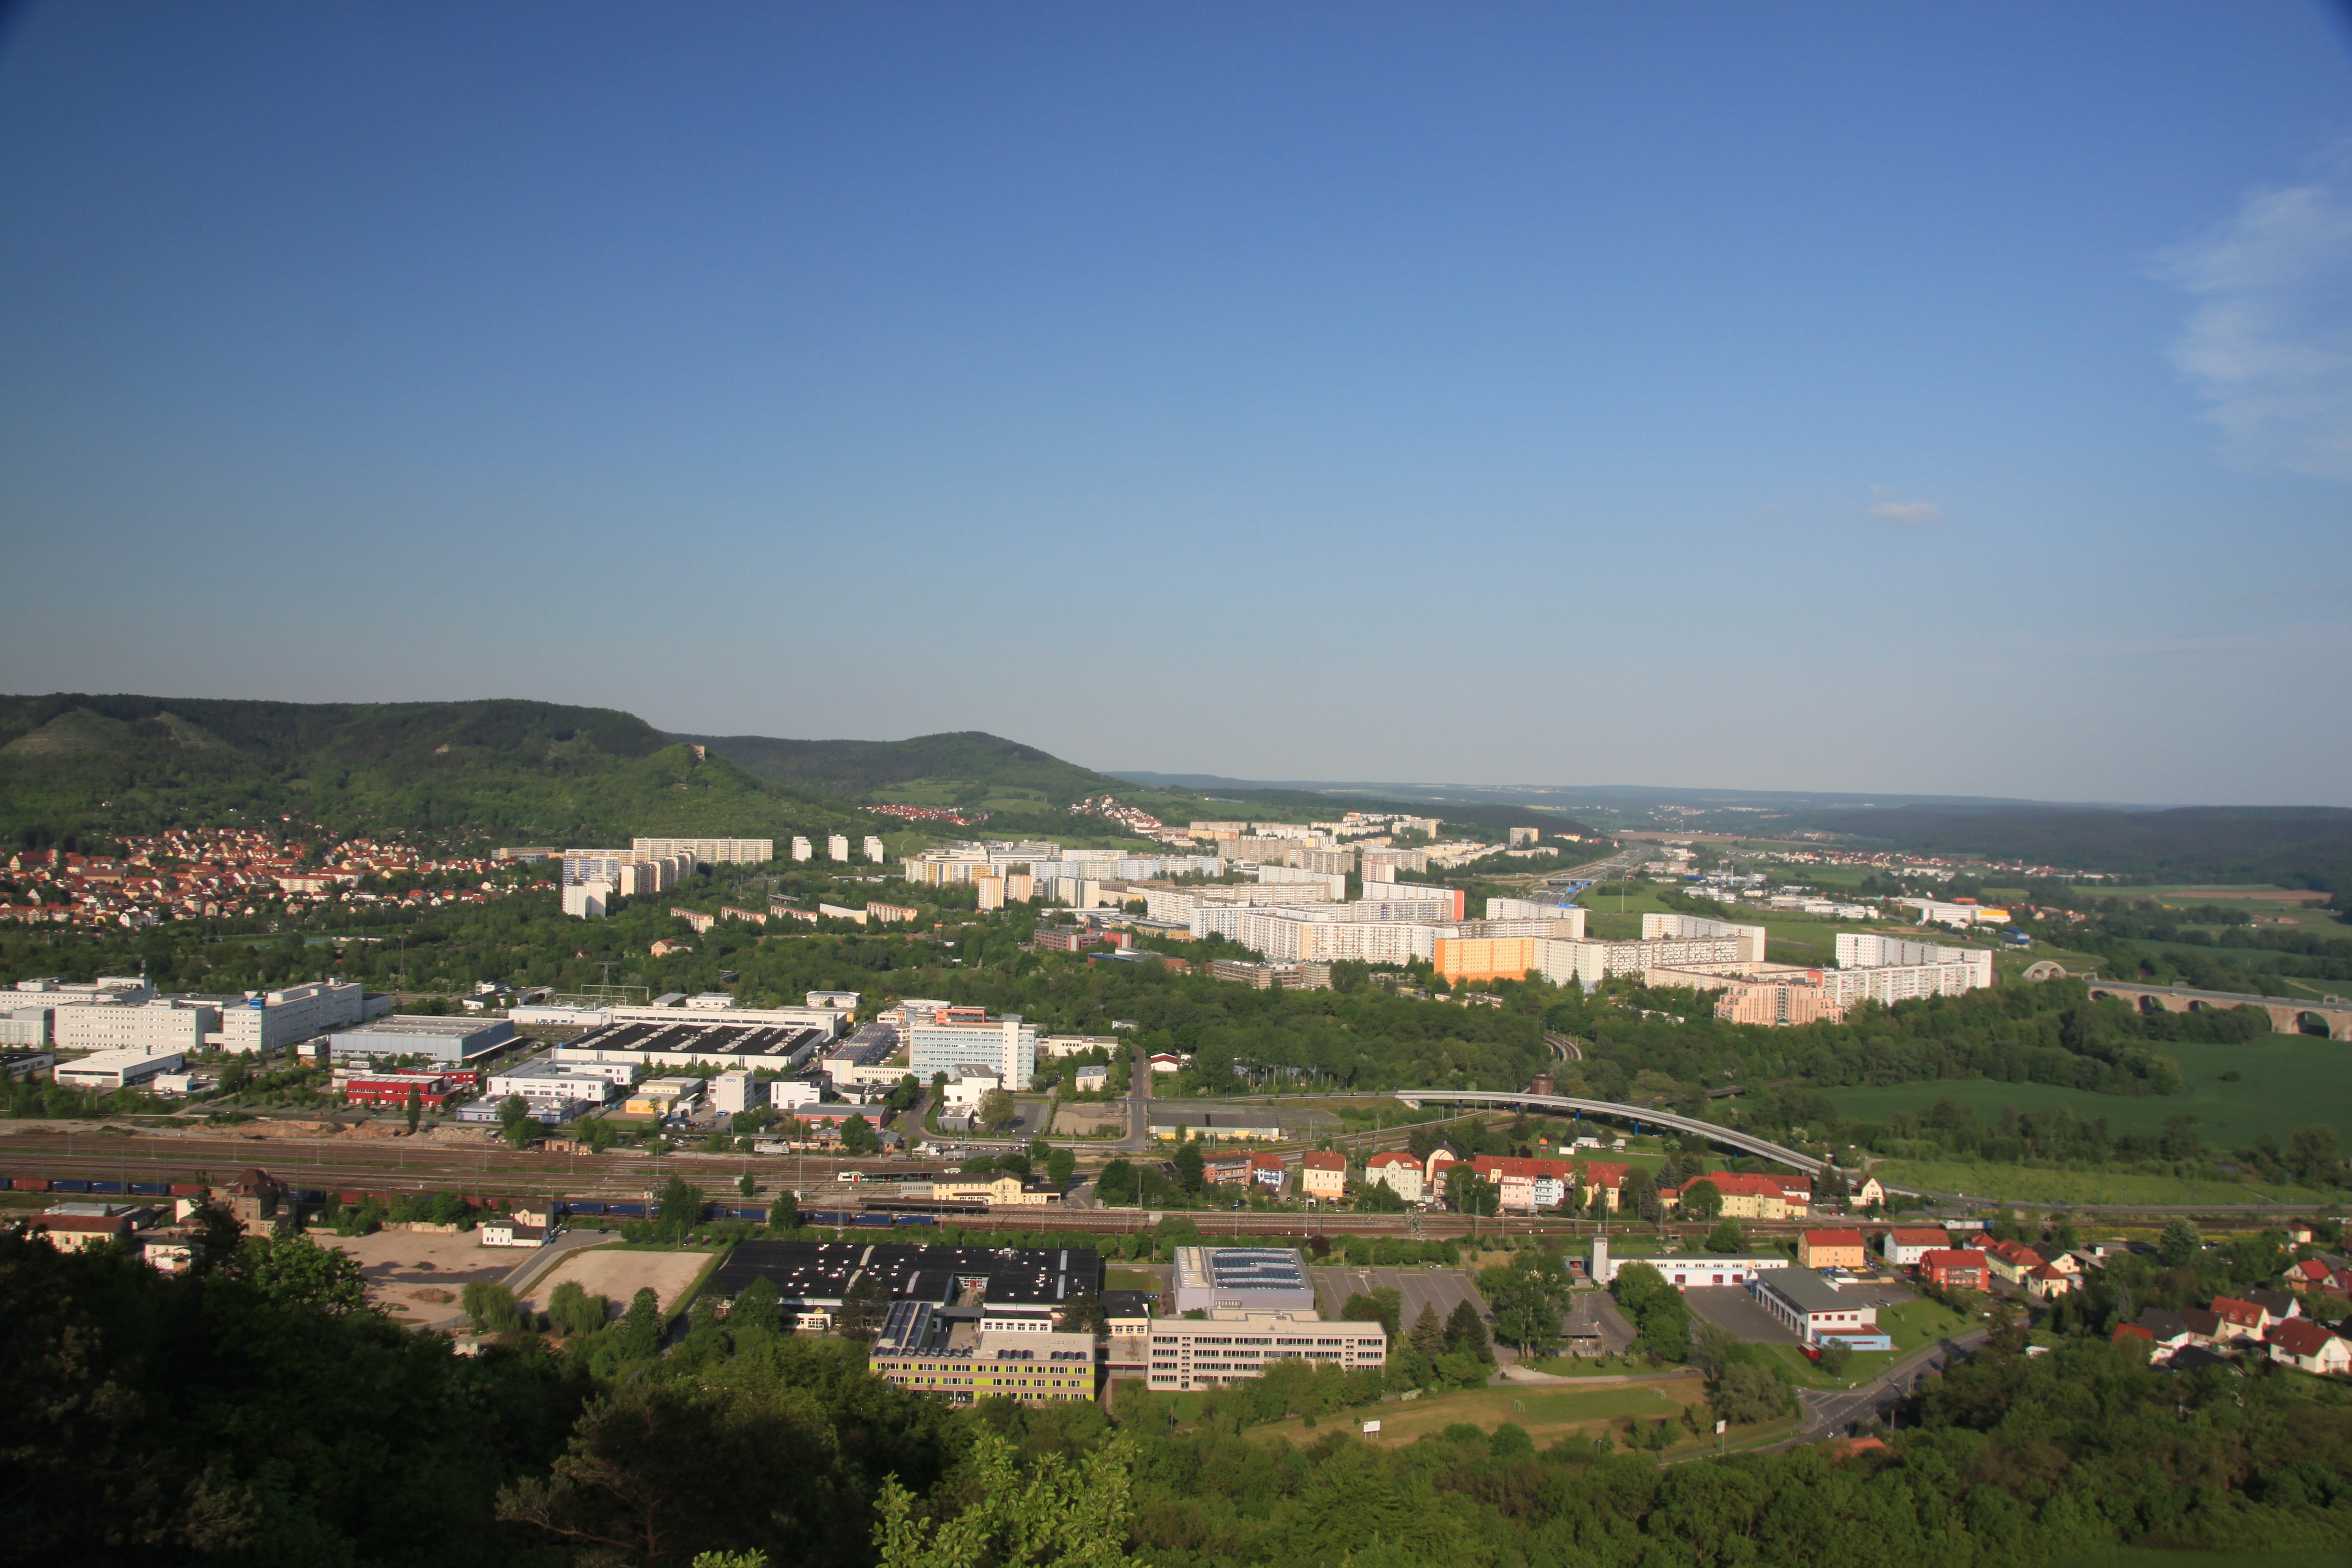
landscape, sea, coast, horizon, mountain, skyline, photography, hill, town, city, cityscape, panorama, village, suburb, germany, jena, city views, rural area, bird's eye view, aerial photography, residential area, human settlement, atmosphere of earth